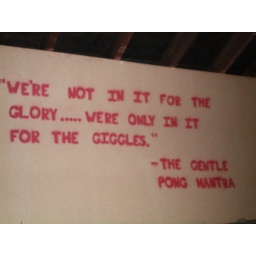
This awesome sign was in the attic of the house we stayed last night. It could be the best sign ever.